Lisbon Falls (waterfall)

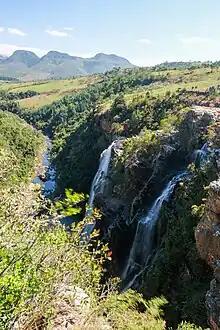
<a href="https%3A//malcolmtravels.com/get-to-kruger-national-park/">Lisbon Falls in Mpumalanga, South Africa

The Lisbon Falls are falls in the Lisbon Creek, a right bank tributary of the Blyde River. They are situated a short distance north of Graskop beside the R532 road, and are the highest waterfalls in Mpumalanga, South Africa. The waterfalls are high and were named for the Lisbon Creek and the Farm Lisbon, on which the falls are located.